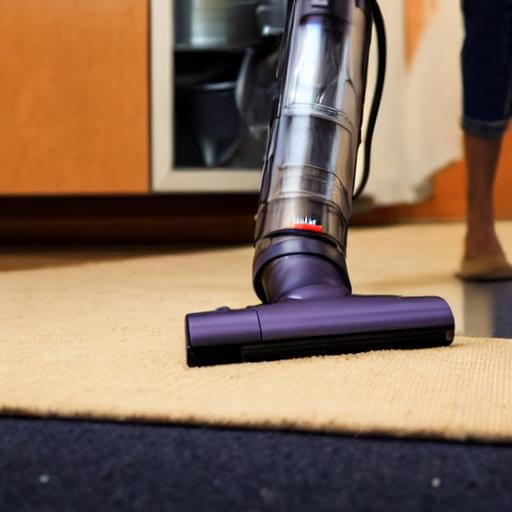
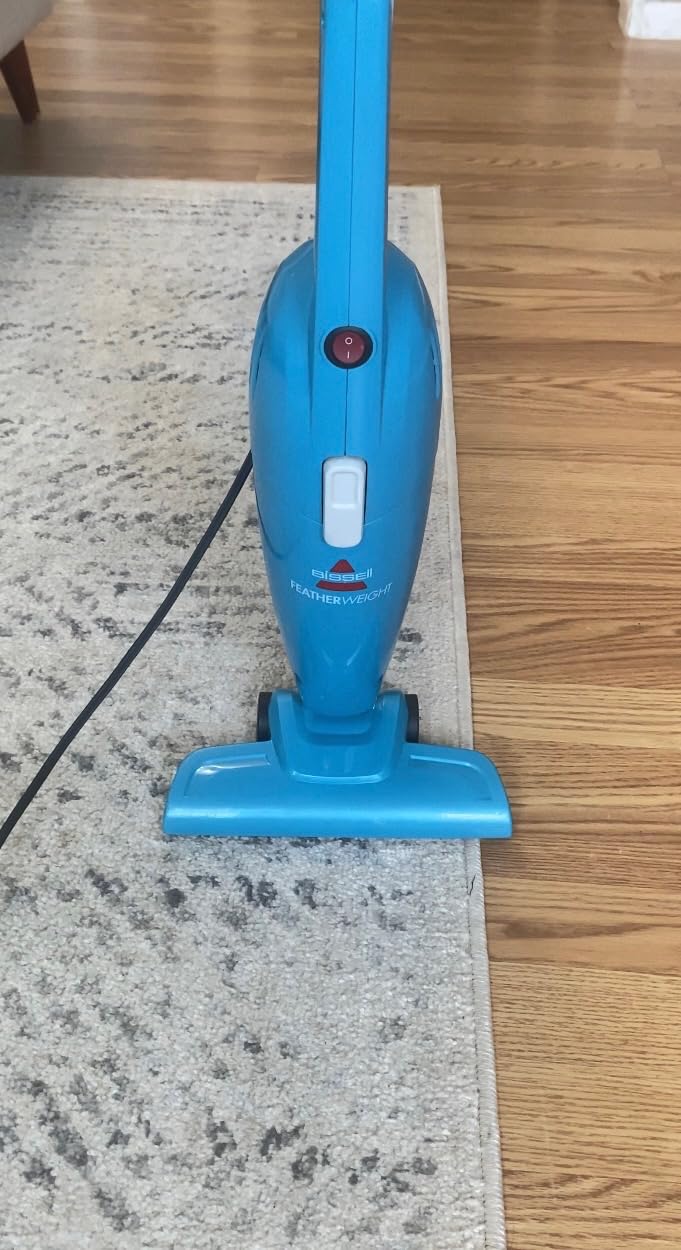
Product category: items_vacuum
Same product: no